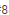
Number: 8